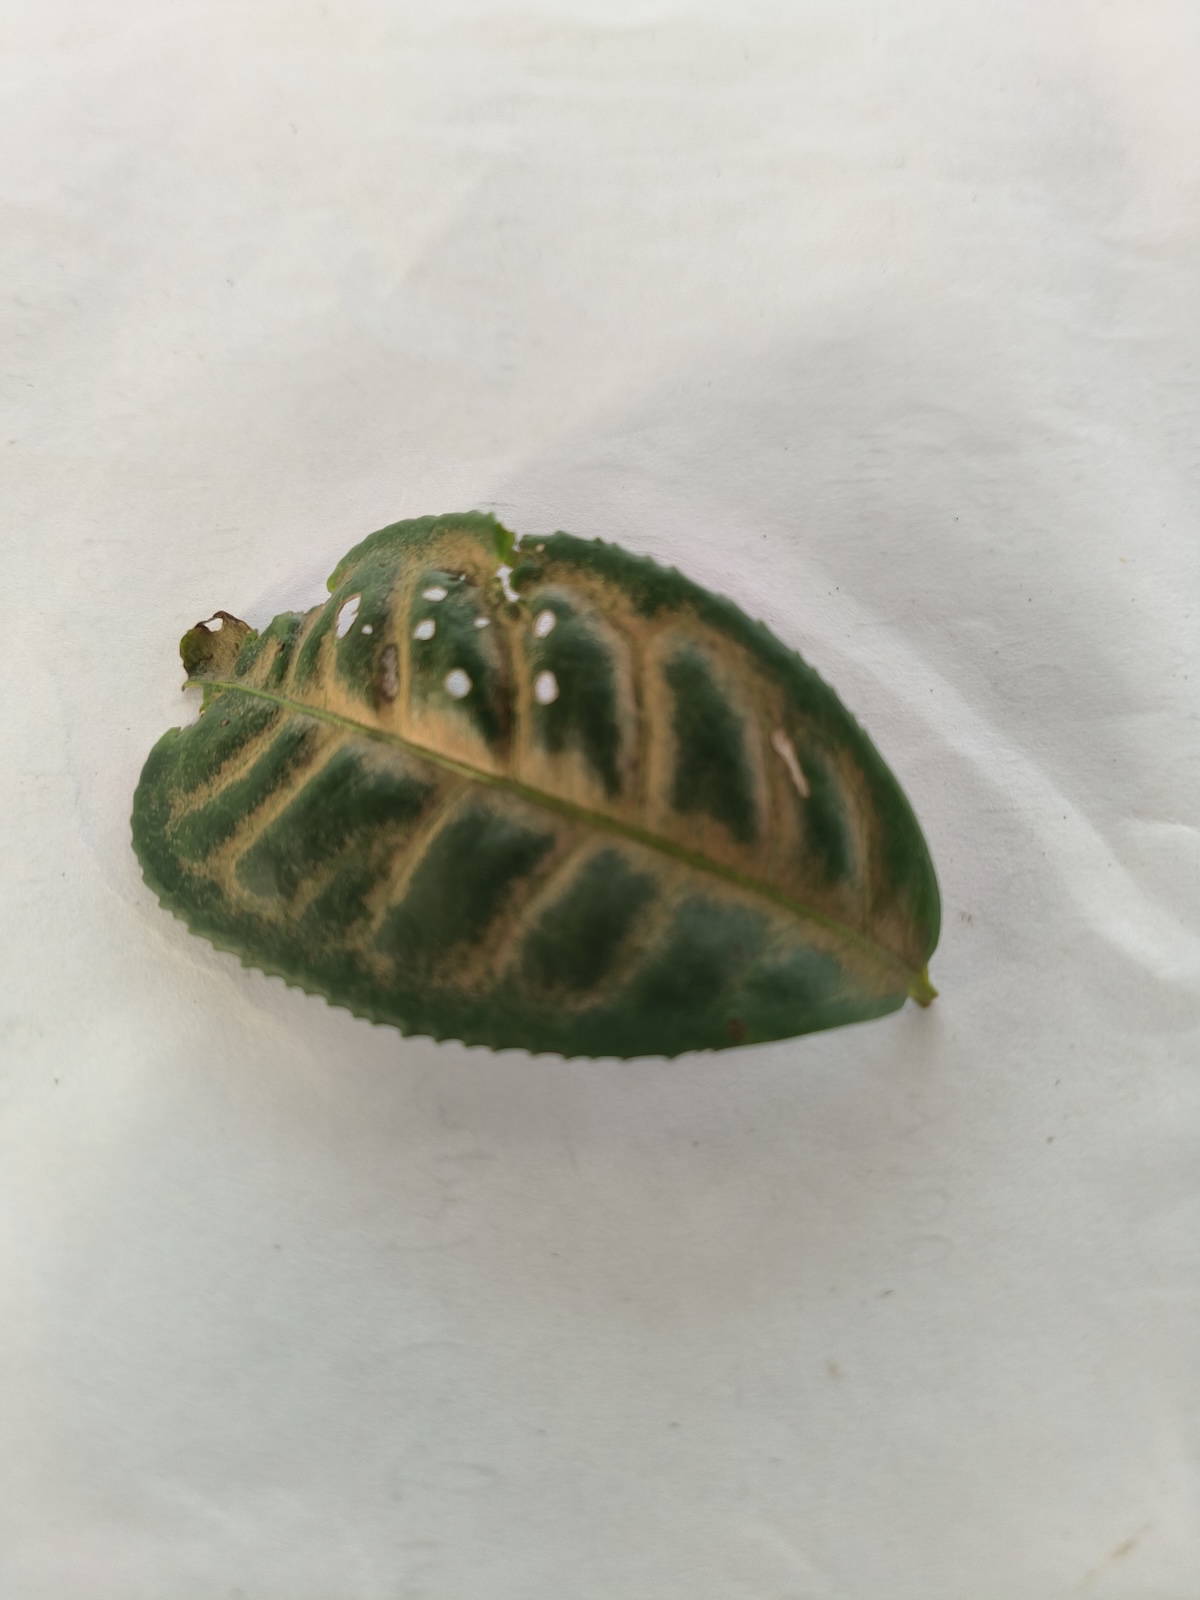
Label: Red spider